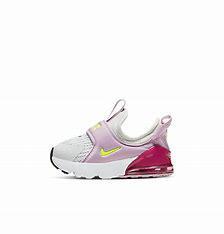
Brand: Nike
Model: Air Max 270 Extreme